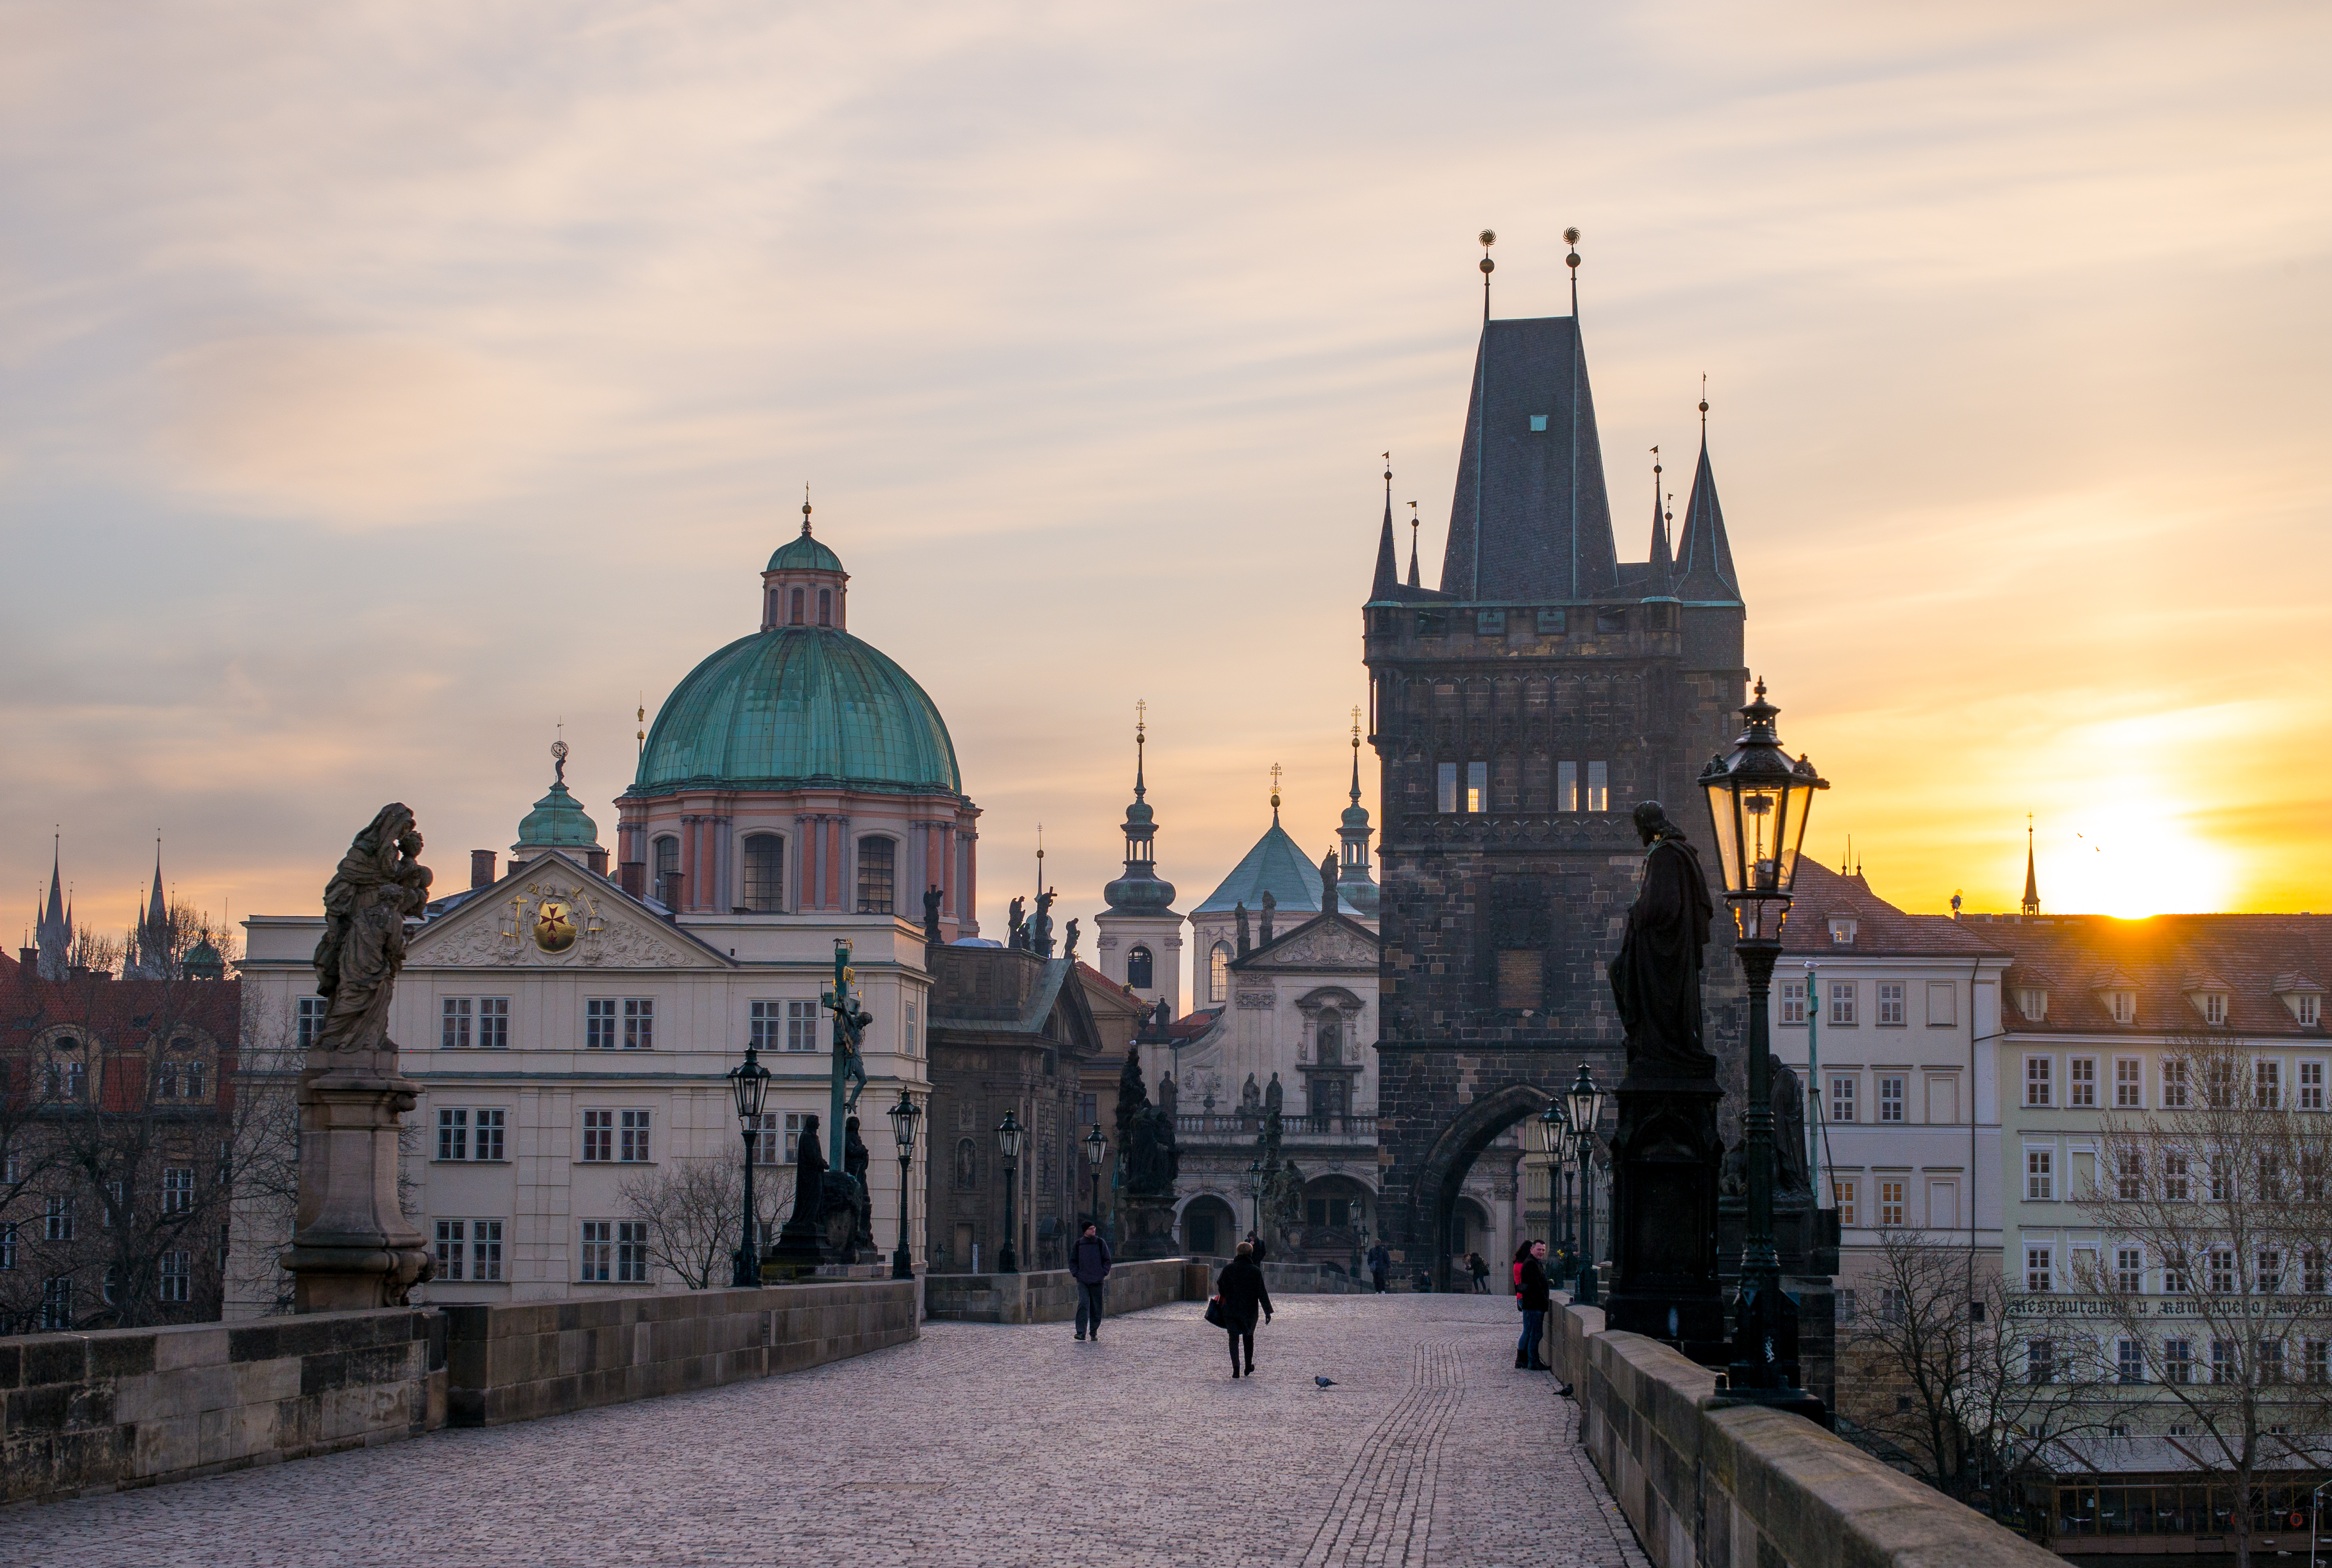
winter, sunrise, sunset, bridge, skyline, street, morning, town, building, chateau, old, city, cityscape, travel, dusk, europe, evening, lantern, castle, landmark, church, cathedral, prague, sunburst, tourism, waterway, streetlight, place of worship, illuminated, m, spire, spires, praga, 50, leica, stare, 240, summilux, karluv, most, charles, czech, bohemia, cesko, praha, praag, mesto, cechy, rano